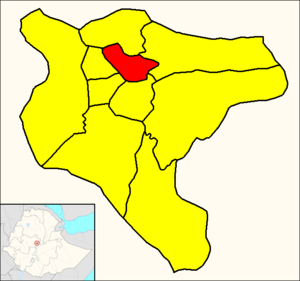
Arada est l'un des dix districts d'Addis-Abeba, la capitale de l'Éthiopie. Il correspond au quart nord-est du centre de la ville et représente une superficie de 9,91 km² pour une population de 225 999 habitants.
Addis-Abeba [adis‿abɛba], est la capitale de l'Éthiopie. Cette ville d'une superficie de 526,47 km² et peuplée de plus de trois millions d'habitants accueille depuis 1963 le siège de l'Union africaine.